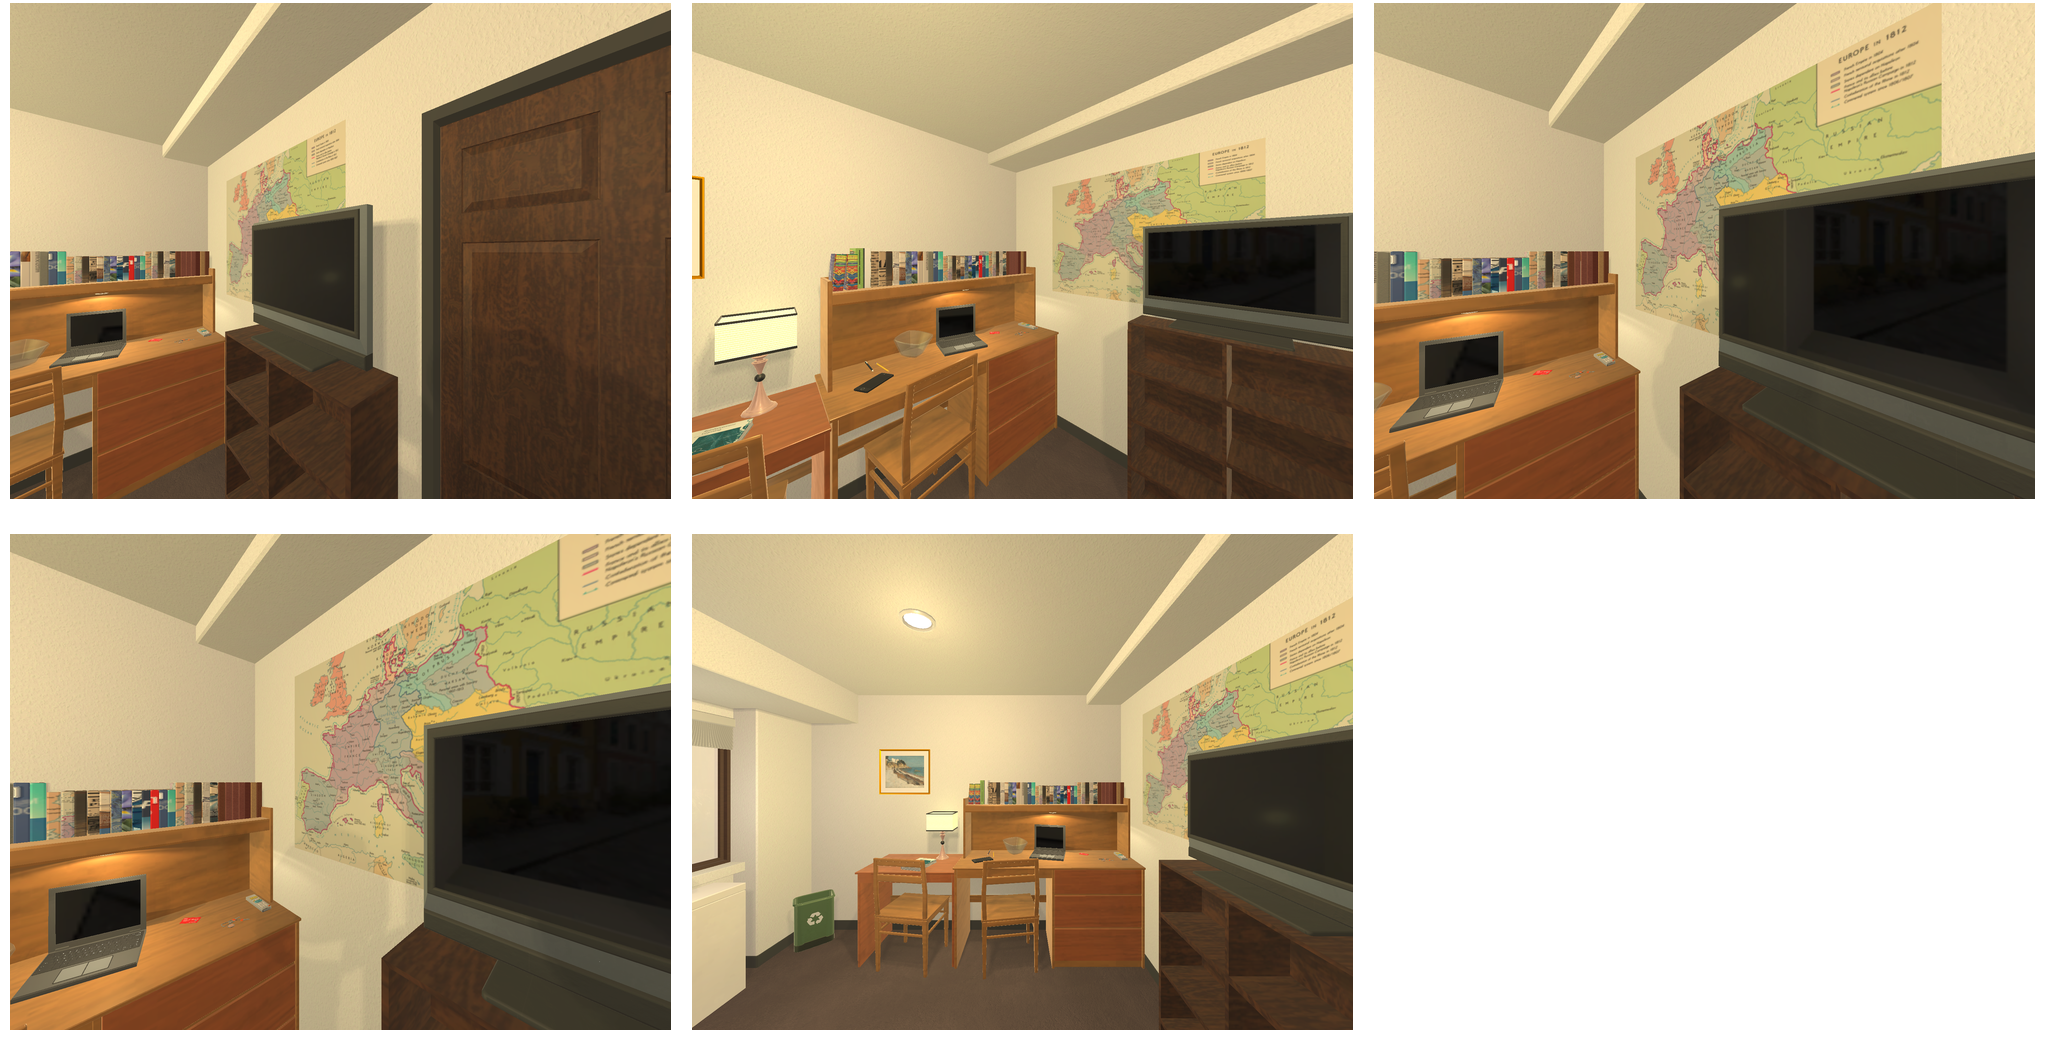Task instruction: Turn on the television.
Answer: {"task_instruction": "Turn on the television.", "nodes": ["remote control", "tv"], "edges": [{"functional_relationship": "control", "object1": "remote control", "object2": "tv", "spatial_relations": ["in_front_of", "left_of", "lower_than"], "is_touching": false}], "action_type": "press", "function_type": "device_control"}